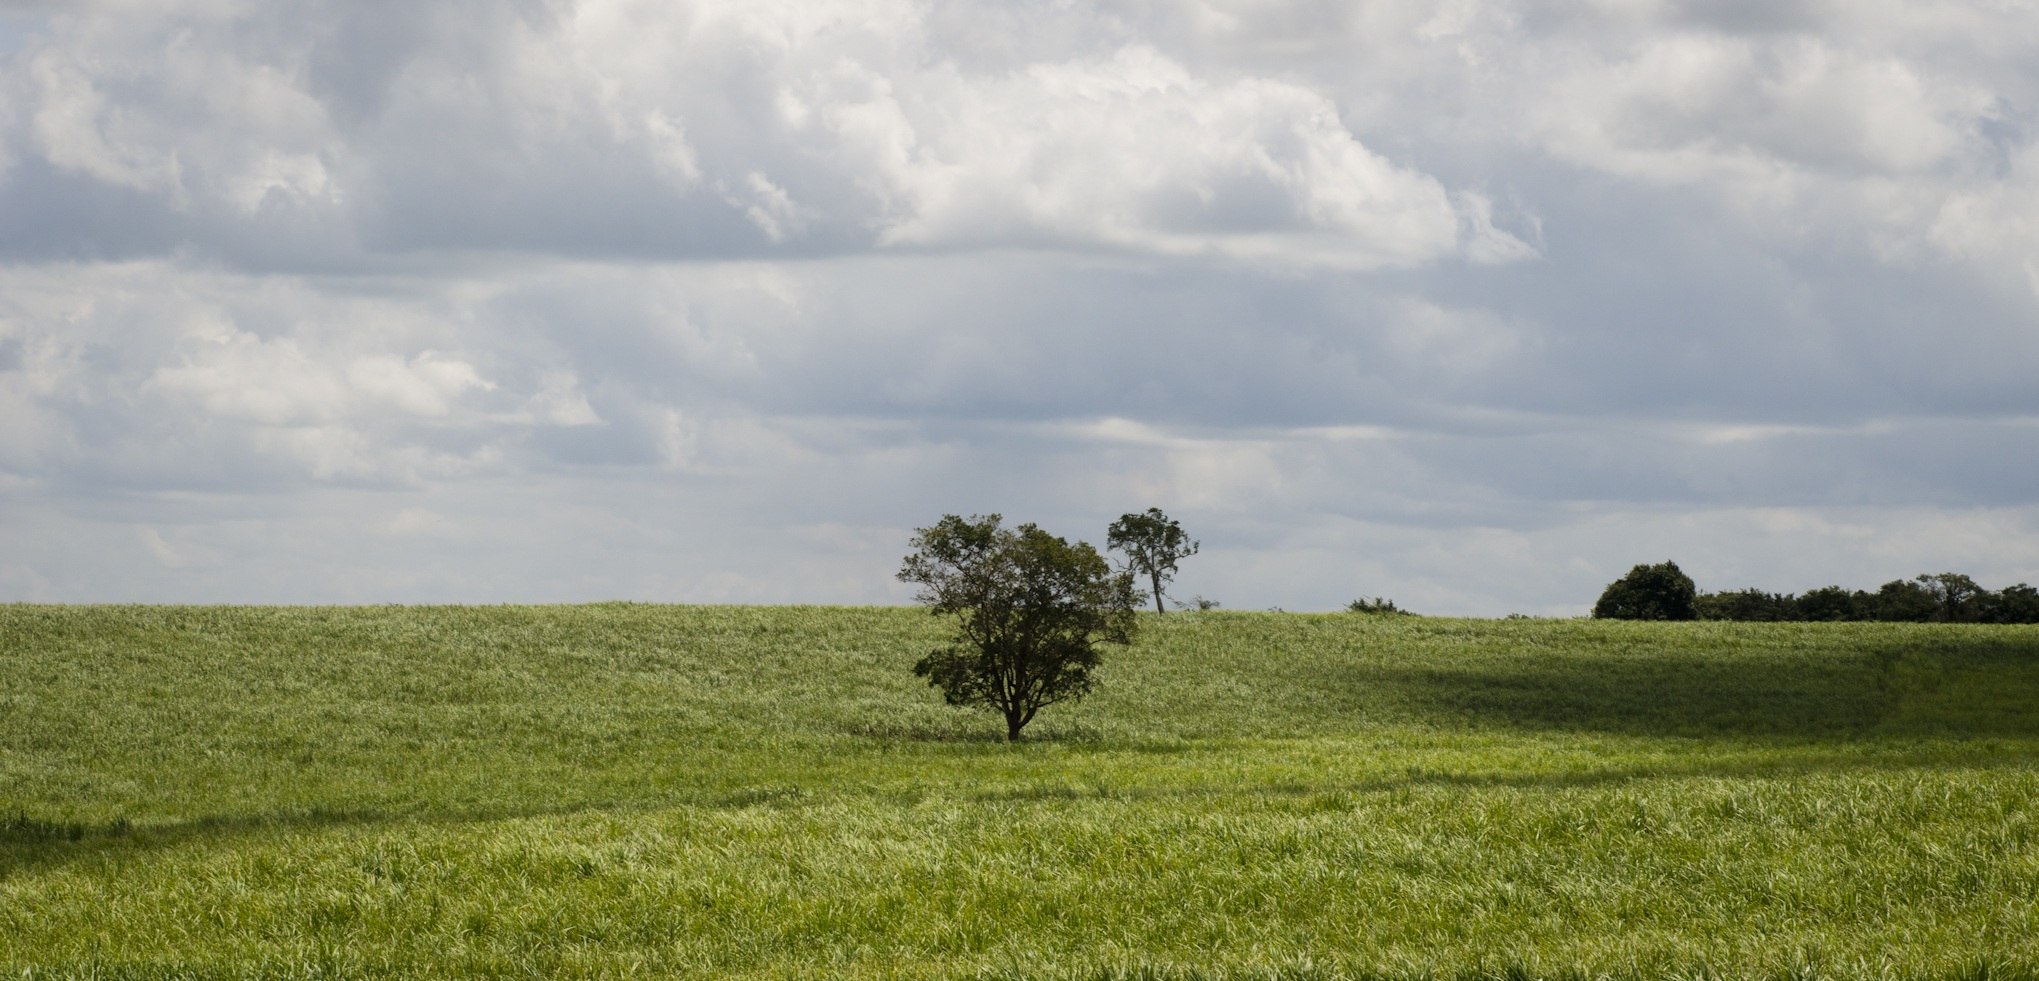
landscape, tree, nature, grass, horizon, cloud, sky, field, farm, meadow, prairie, hill, wind, crop, pasture, soil, agriculture, savanna, plain, trees, grassland, plateau, habitat, ecosystem, steppe, rural area, paddy field, natural environment, grass family